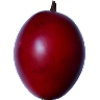
Label: Tamarillo 1